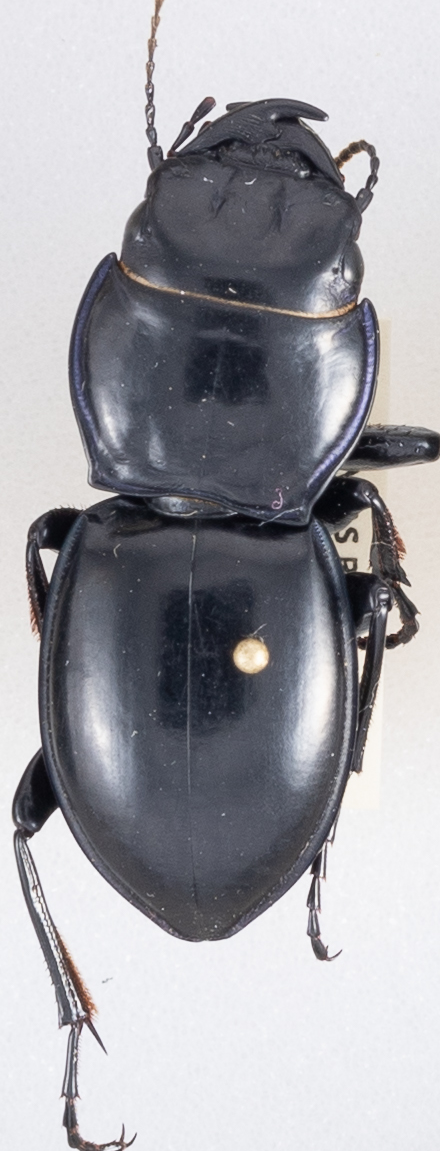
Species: Pasimachus californicus
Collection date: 2019-07-01
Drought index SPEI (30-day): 1.006
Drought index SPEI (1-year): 2.09
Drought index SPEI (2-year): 0.54